Answer in natural language. Is blue square wall painting in front of abstract rectangle frame on wall? Choose between the following options: no or yes
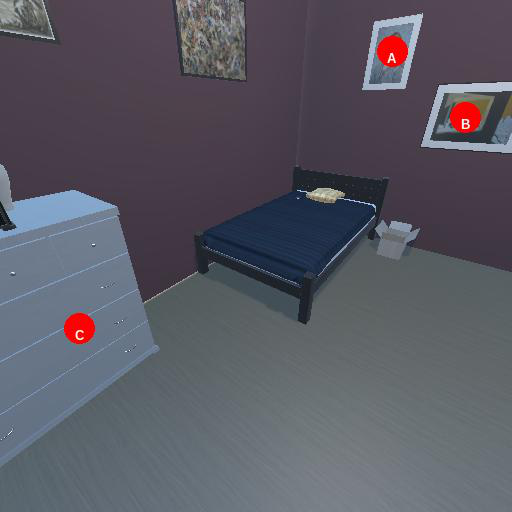
<answer>no</answer>